Old Cathedral of Salamanca

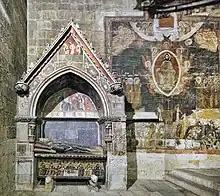
13th-century Romanesque mural paintings and sepulchers inside the Chapel of San Martín.

The work was placed between the years 1430-1450 and there are three authors working on the 53 panels that make up the altarpiece of the Old Cathedral of Salamanca.